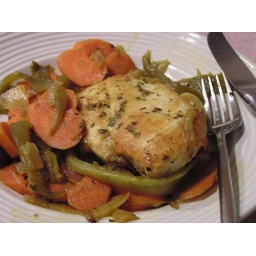
chicken in tangy escabeche from the Mexican Everyday cookbook, made with roasted green chiles